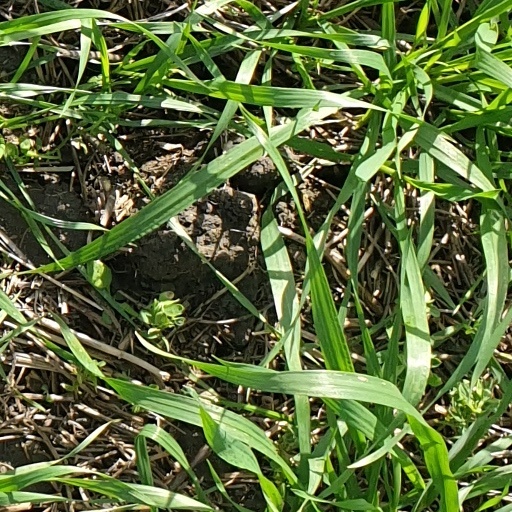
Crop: wheat